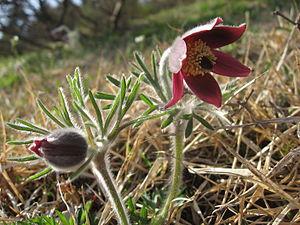
Pulsatilla cernua est une espèce de plante à fleur vivace appartenant au genre Pulsatille et à la famille des Ranunculaceae. Elle fleurit en avril sous nos latitudes et en mai dans son environnement naturel, avec une belle couleur allant du pourpre foncé au violet clair.